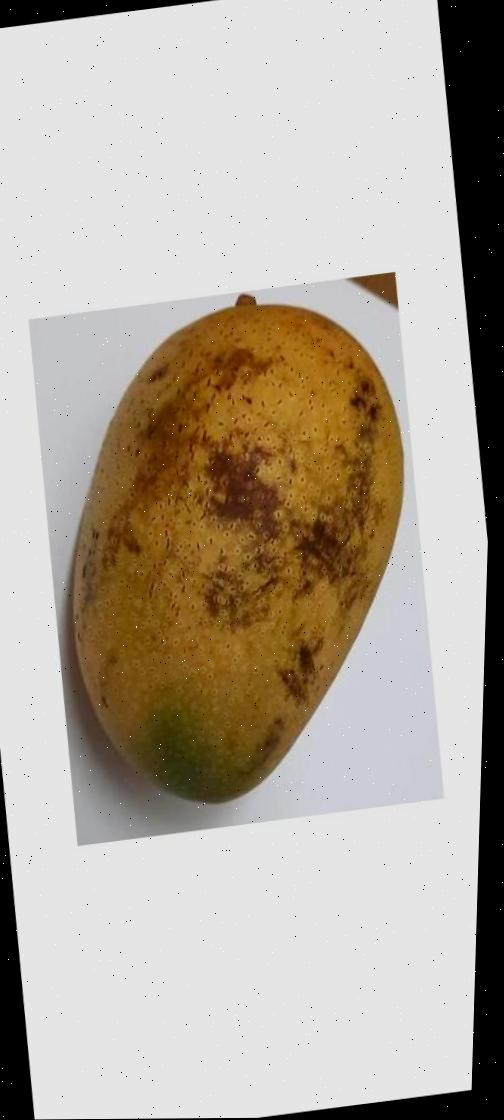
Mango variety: Ashshina Classic